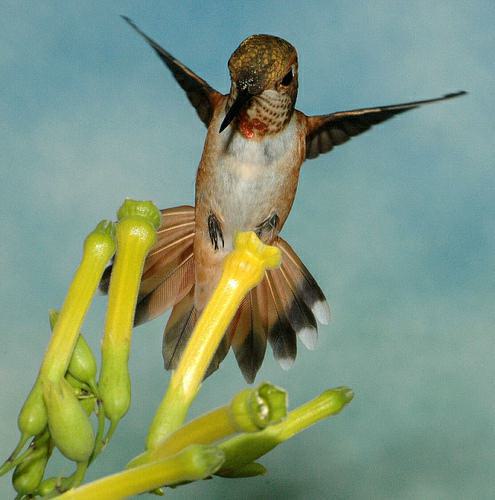
A photo of a rufous hummingbird